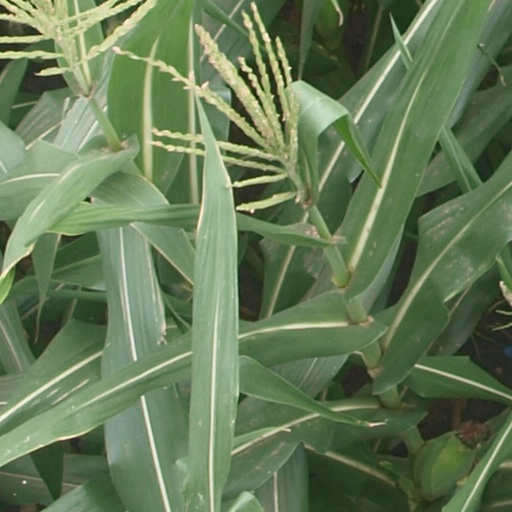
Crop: maize; corn